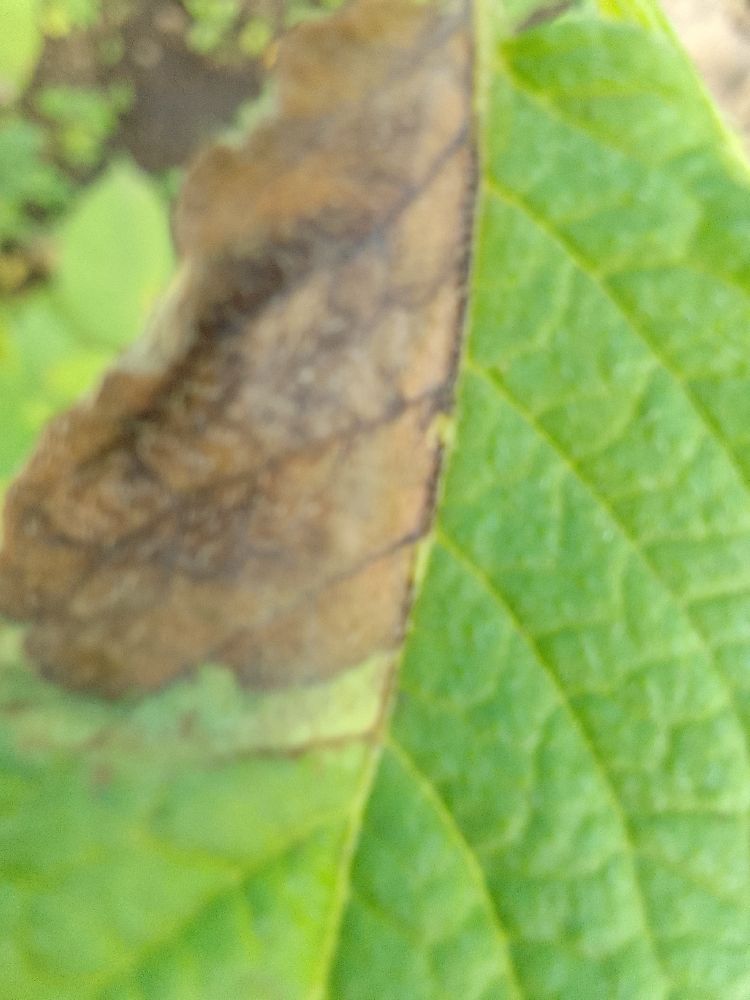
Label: Late blight